Tiberius Claudius Narcissus

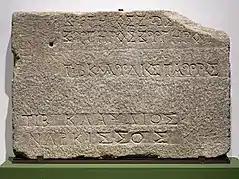
Inscription with the name of Tiberius Claudius Narcissus, c. 50 BC, from the Passage of the Theoroi in Thasos.

Tiberius Claudius Narcissus (died ) was one of the freedmen who formed the core of the imperial court under the Roman emperor Claudius. He is described as "praepositus ab epistulis" (in charge of correspondence).